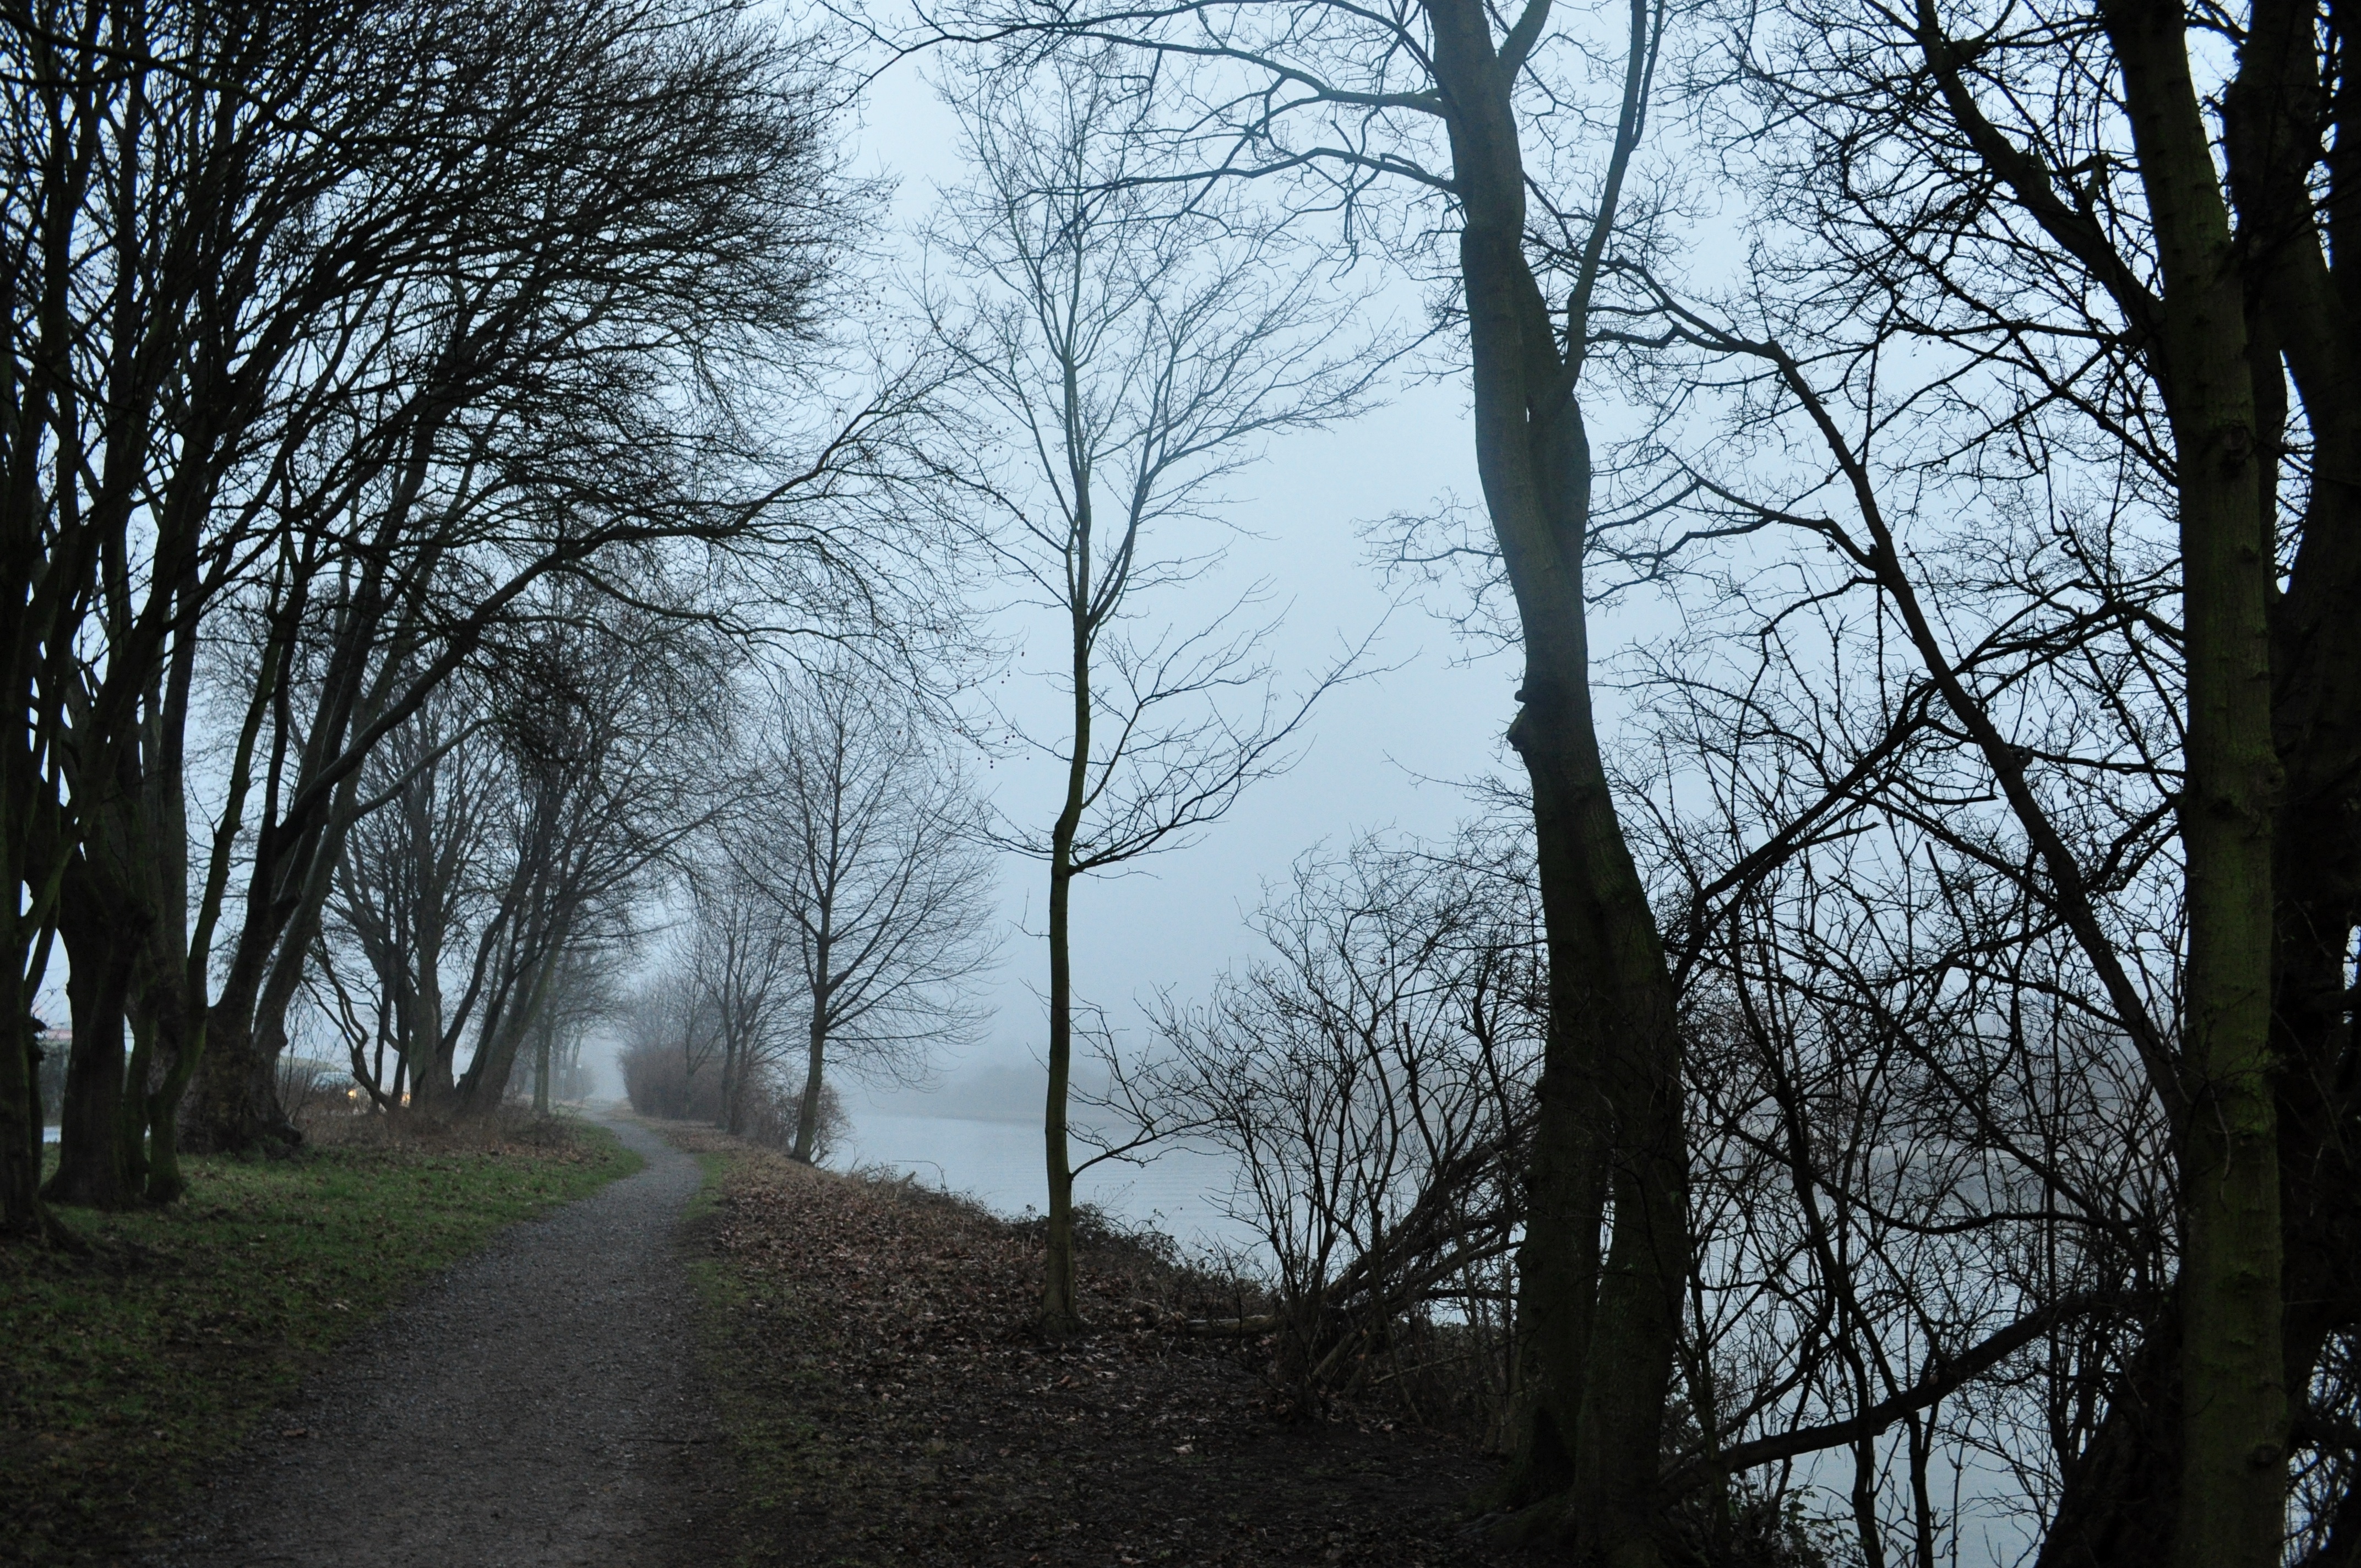
tree, nature, forest, branch, winter, plant, mist, sunlight, morning, leaf, autumn, weather, season, woodland, habitat, rural area, atmospheric phenomenon, woody plant